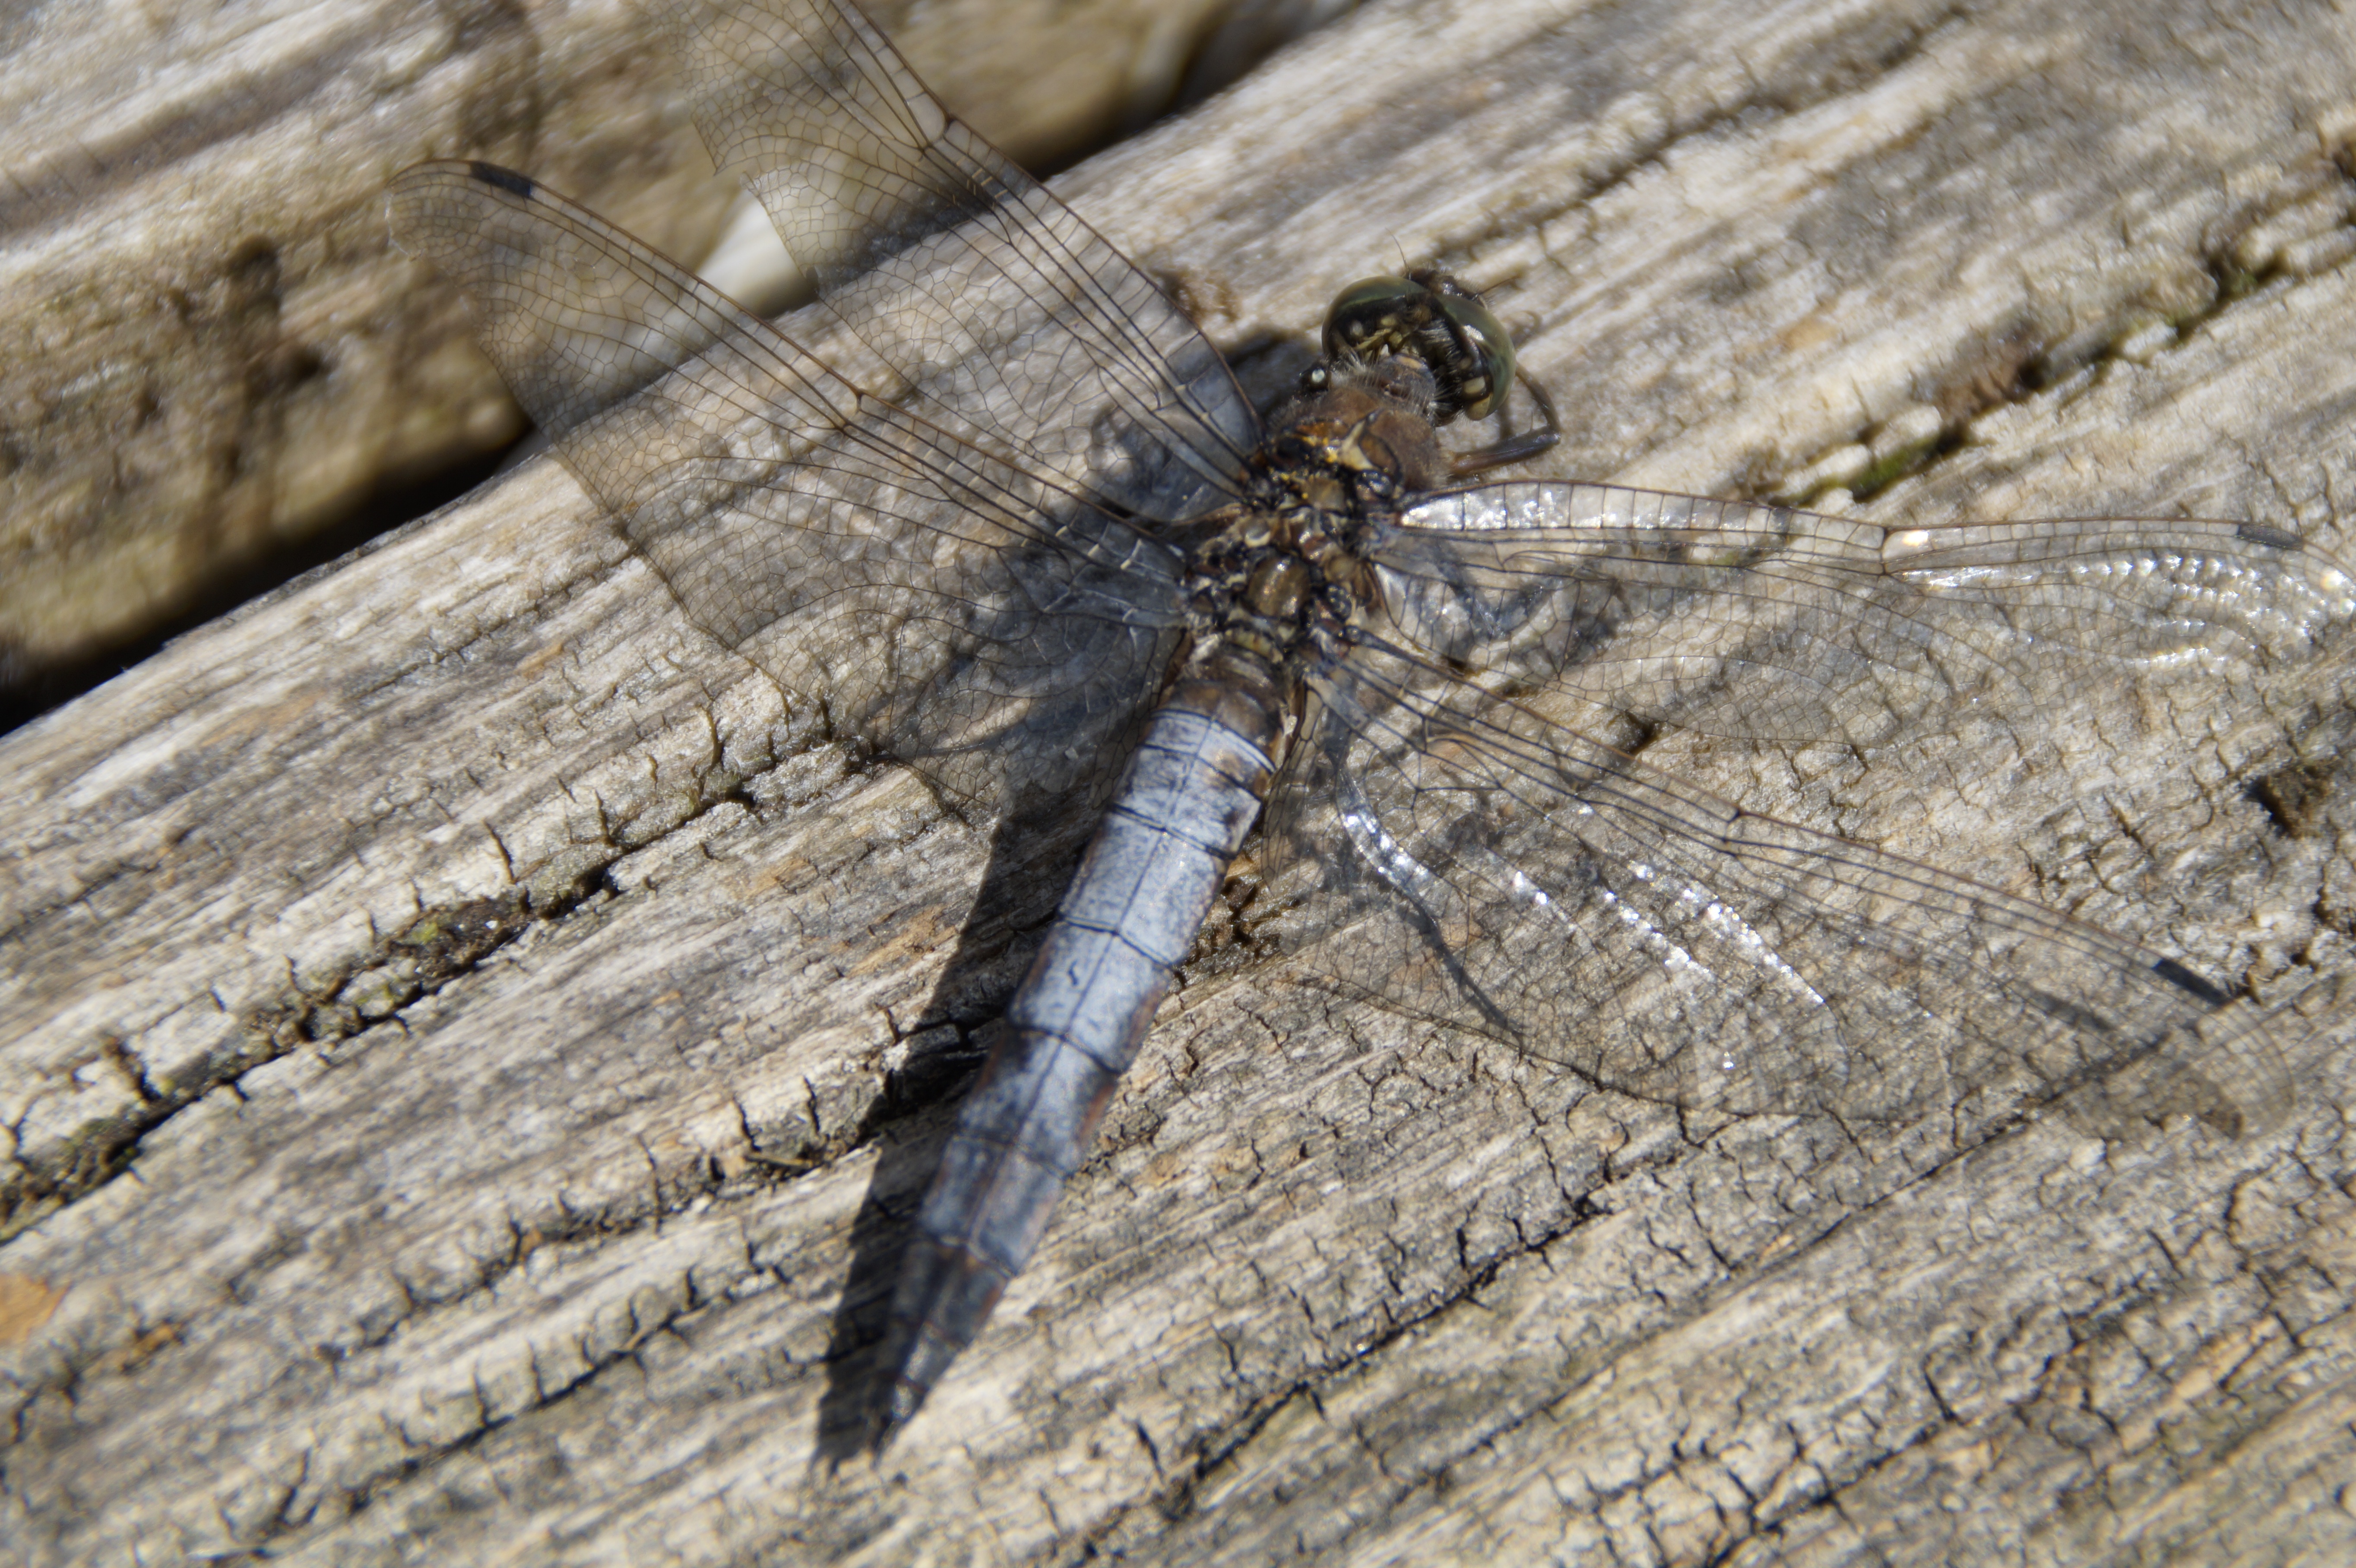
wing, wood, animal, insect, close, fauna, invertebrate, close up, bank, dragonfly, flight insect, macro photography, blue dragonfly, dragonflies and damseflies